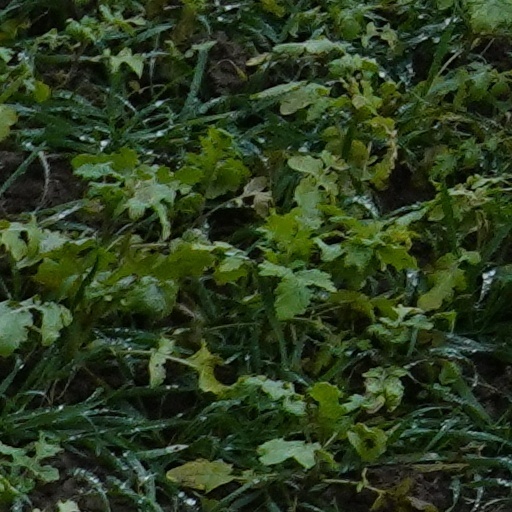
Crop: wheat